Kyle MacLachlan

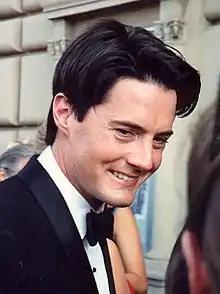
MacLachlan at the 1991 Emmy Awards

MacLachlan further collaborated with Lynch in the ABC television series "Twin Peaks" (1990–91), playing Special Agent Dale Cooper, reprising that role for Lynch's 1992 prequel film "". Lynch commented on those roles in a "GQ" story about MacLachlan: "Kyle plays innocents who are interested in the mysteries of life. He's the person you trust enough to go into a strange world with." MacLachlan also said he considered Lynch one of his mentors that had a "monumental impact" on him. Lynch, who was known to allow his collaborative partners a large degree of control over their roles when working with him, rewrote scenes in "Blue Velvet" and "Twin Peaks" at the request of MacLachlan, who felt they were not right for his characters.